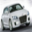
Label: automobile